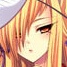
Portrait style: Anime Portrait